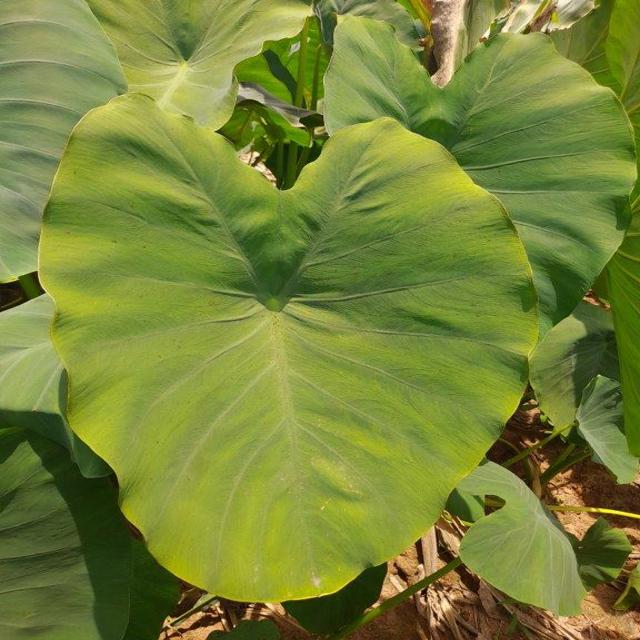
Label: Early_Blight